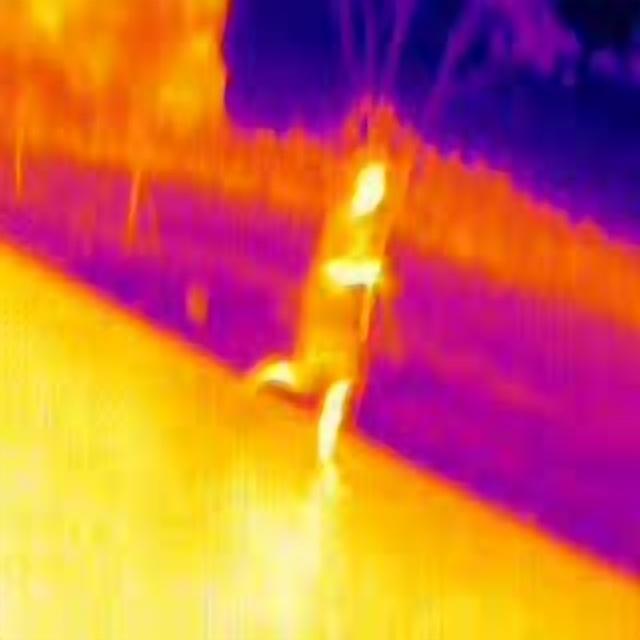
Detected objects:
label: person